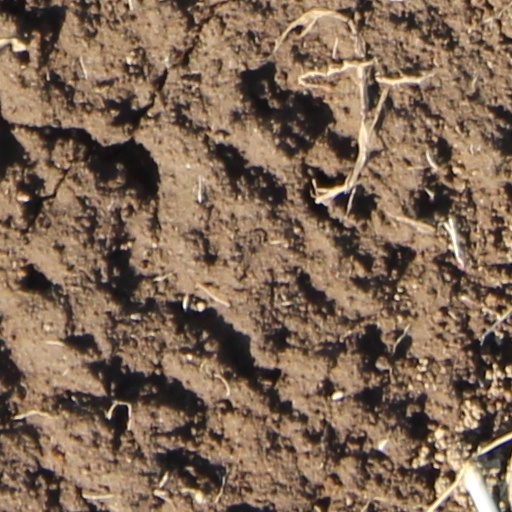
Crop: wheat